Picnic, Lightning

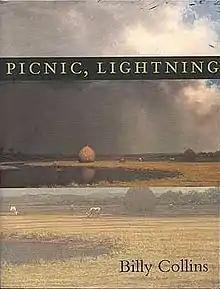

Picnic, Lightning is a collection of poetry by Billy Collins, published in 1998. His fourth book of poetry, it was his first to be widely published (selling over 50,000 copies) and his last before election as United States Poet Laureate.